B. Shyam Sunder

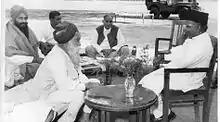
Minorities Movement

With the blessings of Sardar Master Tara Singh, on 13 October 1956 Shyam Sunder formed "All India Federal Association of Minorities" at Hyderabad. Shyam Sunder also wrote the pamphlet "Federation is a must for Indian Minorities"; his demands for Minorities included enforcement of their Constitutional rights, preservation of culture, electoral reforms, and even nationalisation of Administration Problems of India Minorities. His main objectives were to undertake a nationwide educative campaign in favor of secularism, to ensure that minorities were not denied their constitutional rights, and a fair deal in recruitment for civil and military appointments and admissions to educational and technical institutions. Articles 29 and 30 of the constitution of India (part III) were implemented in letters as well as in spirit so far as the minorities are concerned. He warned minorities that "the alternative before the minorities is federate or face a lingering death.". National Integration and Problems of Minorities" He specifically suggests safeguards such as effective representation of minorities in Parliament and Legislature, safety of their life and culture and re iterates the re-organisation of states and further he says prejudice and discrimination against minorities hurts the country more than its victims.